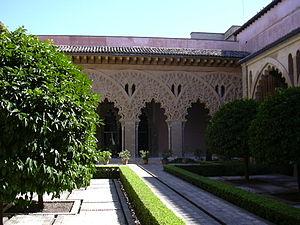
Le patio désigne un archétype d'espace intérieur à ciel ouvert, de plan carré, au centre d'une habitation, ayant un rôle fonctionnel et, principalement, de représentation. Le patio est en général bordé d'une galerie ouverte de circulation. Son usage privé le distingue de la cour, lieu de passage semi-public servant de transition avec la rue.